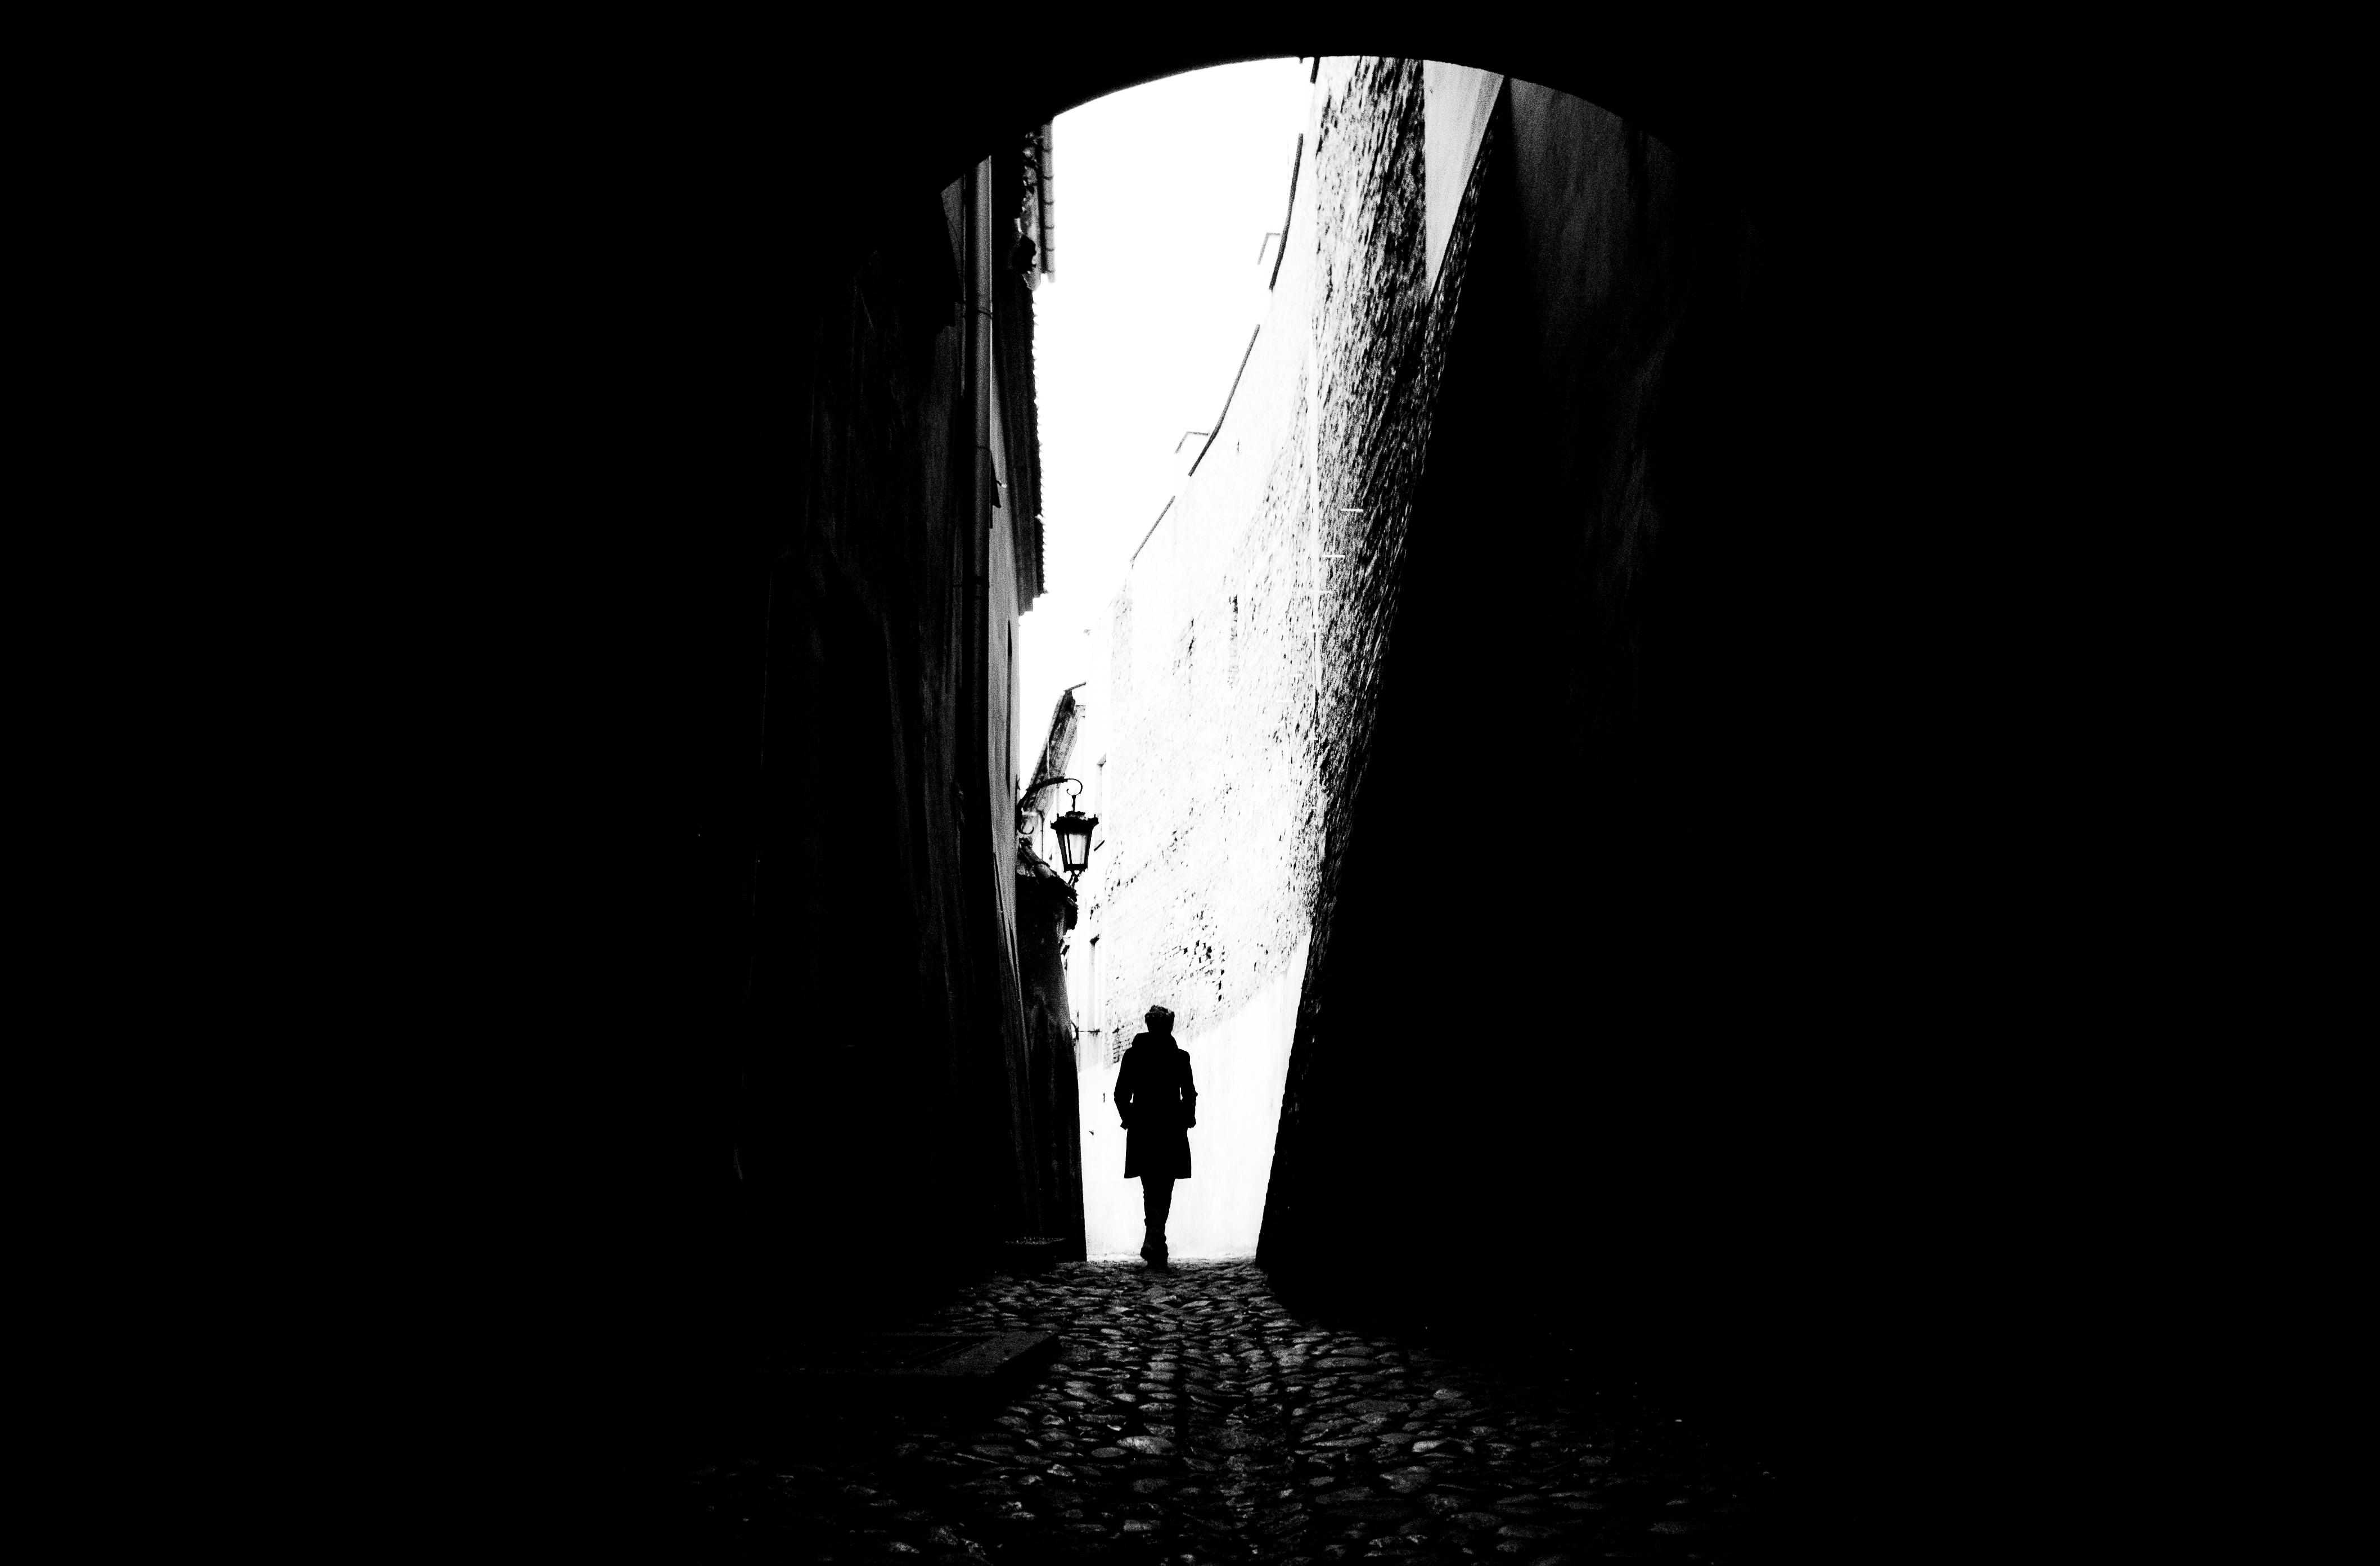
silhouette, light, black and white, white, street, photography, alone, walk, reflection, shadow, darkness, black, monochrome, lighting, streetphotography, bw, candid, olympus, sw, strassenfotografie, streettog, monochrome photography